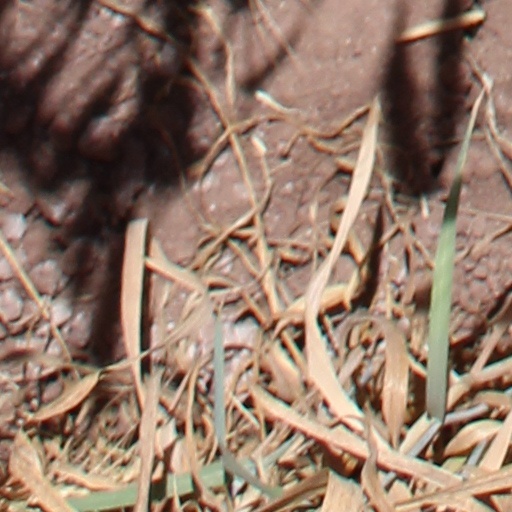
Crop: wheat